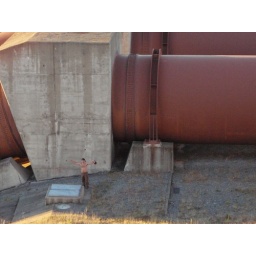
Big pipes of water flowing from a canal into a hydroelectric plant near Lake Ohau